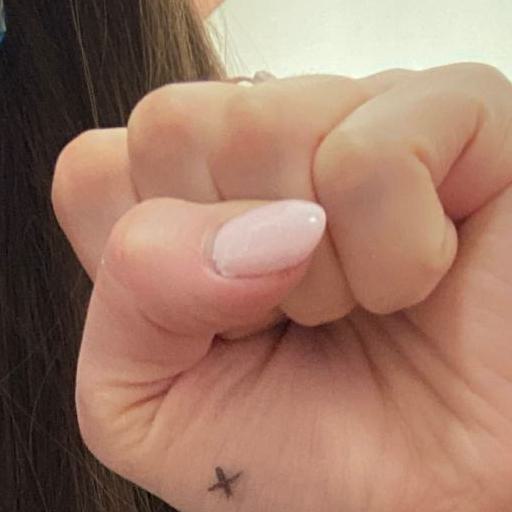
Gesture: fist